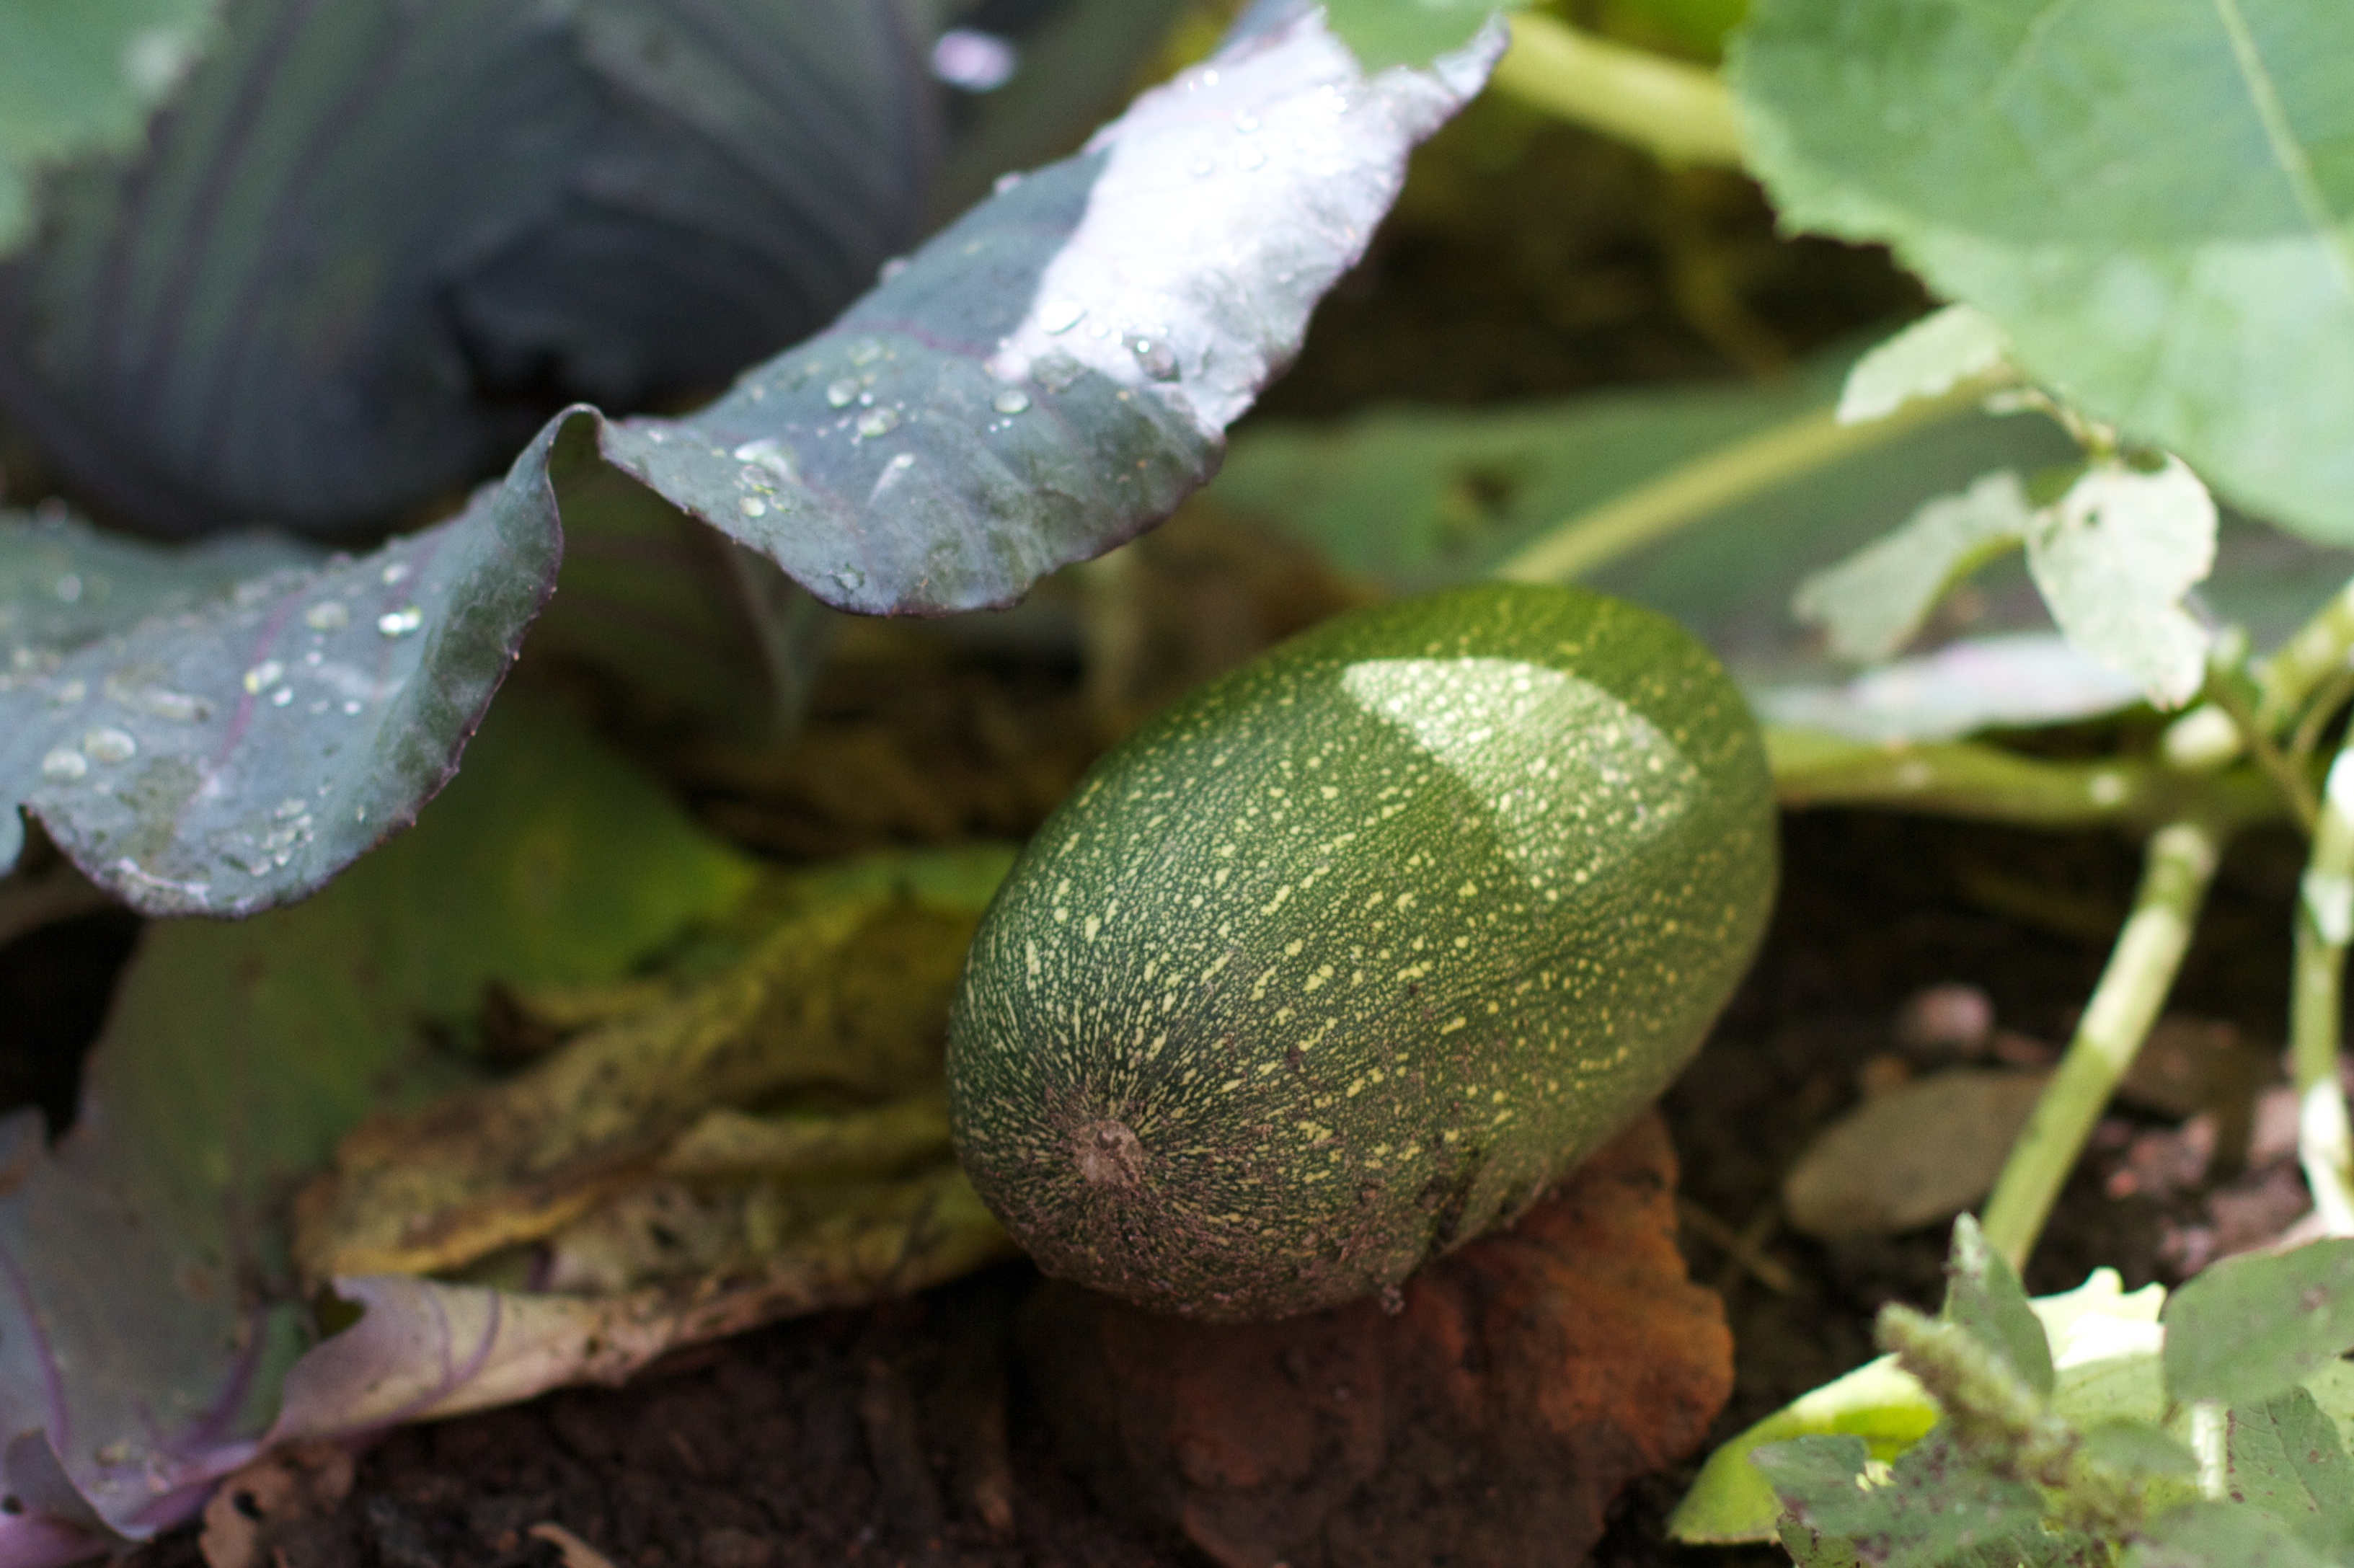
plant, leaf, flower, green, produce, botany, flora, squash, macro photography, flowering plant, land plant